Semo Sititi

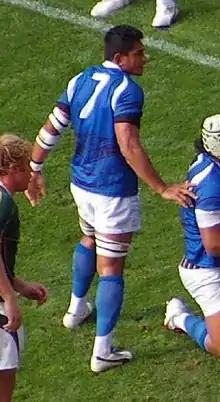

Semo Sititi (born 6 March 1974) is a rugby union footballer in Samoa. He was born in Motootua.